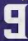
Number: 9